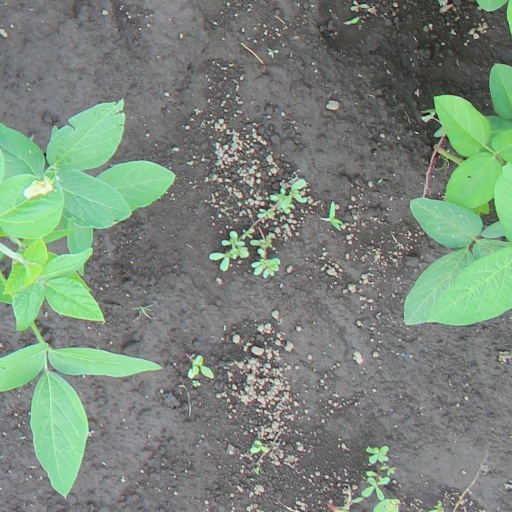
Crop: soybean